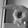
ASL letter: P